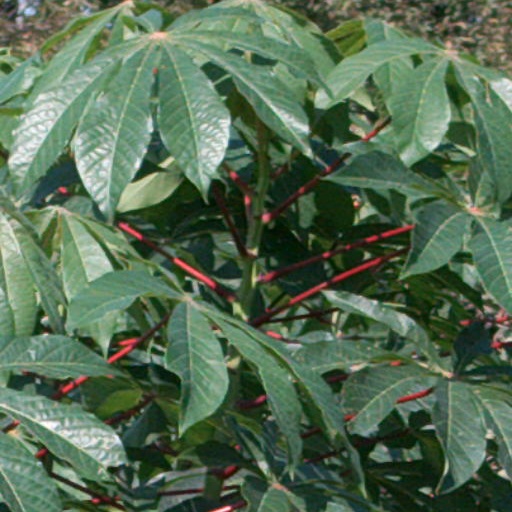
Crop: cassava